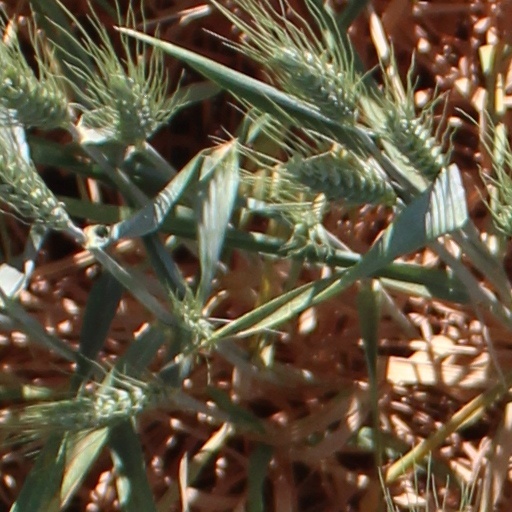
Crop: wheat